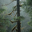
Label: pine_tree